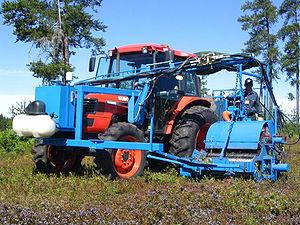
Le Bleuet à feuilles étroites, aussi connu sous divers autres noms, est une espèce d'arbustes à petits fruits comestibles, de la famille des Ericaceae. C'est un arbuste de 30 cm, étalé et très ramifié croissant dans l'est de l'Amérique du Nord. Le fruit de l'arbuste, le bleuet, est le symbole de Dolbeau-Mistassini, dans la région du Lac-Saint-Jean au Québec, ville considérée comme la « capitale mondiale du bleuet ». Il est aussi le fruit symbole de l'État du Maine aux États-Unis. Il ne faut pas confondre l'airelle à feuilles étroites avec la myrtille. Le nom bleuet se réfère aux espèces qui ne poussent qu'en Amérique du Nord, alors que le nom de myrtille s'applique aux espèces qui poussent en Europe et en Asie. Au Canada, les espèces proches sont Vaccinium myrtilloides ou airelle fausse-myrtille, et Vaccinium corymbosum ou airelle en corymbe, dont les cultivars constituent aussi les variétés à gros fruits cultivées au Canada et aux États-Unis.
Une bleuetière est un espace généralement privé où l’on cultive les bleuets pour ensuite les cueillir, à la main ou à la machine, et en faire commerce. La région du Saguenay—Lac-Saint-Jean est l’une des plus grandes productrices de bleuets au Québec. La récolte des bleuets contribue à la prospérité de l'économie agricole du Saguenay—Lac-Saint-Jean depuis sa création. L’abondance des plants de bleuets dans cette région serait due à un grand incendie ayant dévasté les deux tiers de la région en 1870. Au Nouveau-Brunswick, la principale région productrice est la péninsule acadienne, où l'abondance du fruit est aussi due à des feux de forêt.
Notre-Dame-des-Érables est un district de services locaux canadien du comté de Gloucester, au Nord-Est du Nouveau-Brunswick. Plus précisément, il est situé le long de la route 340 dans une érablière, dans les hautes terres de la Péninsule acadienne. Il comprend Notre-Dame-des-Érables à proprement parler ainsi que les hameaux de Rocheville, au Nord-Ouest, et Val-Doucet, au Sud. Le nom légal du DSL est Paroisse Notre-Dame-des-Érables, sans article.